Doug Melvin

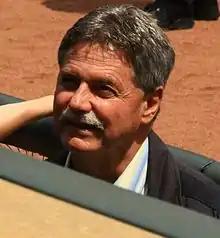
Melvin in 2010

Robert Douglas Melvin (born August 8, 1952) is a Canadian front-office executive in Major League Baseball (MLB) who previously served as the general manager of the Texas Rangers (1995–2001) and Milwaukee Brewers (2002–2015). He is currently a senior advisor for the Brewers.